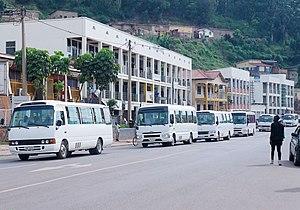
Le premier cas de Covid-19 enregistré au Rwanda, le 14 mars, a été détecté chez un citoyen indien arrivé de Bombay le 8 mars.
Cet article documente les pays et territoires africains touchés par le SARS-CoV-2 responsable de la pandémie de Covid-19 enregistrée pour la première fois en Asie de l'est à Wuhan. Il peut ne pas inclure toutes les réponses et mesures les plus récentes.